Paul Di'Anno

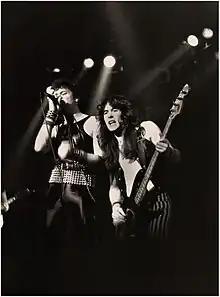
Di'Anno with Steve Harris in 1980

Di'Anno was born on 17 May 1958 in Chingford, Essex, where he also grew up. Because of his Brazilian father, Di'Anno held dual British and Brazilian citizenship. He spent his teenage years singing in various rock bands and working as a butcher in Station Road and as a chef in hotels and restaurants.